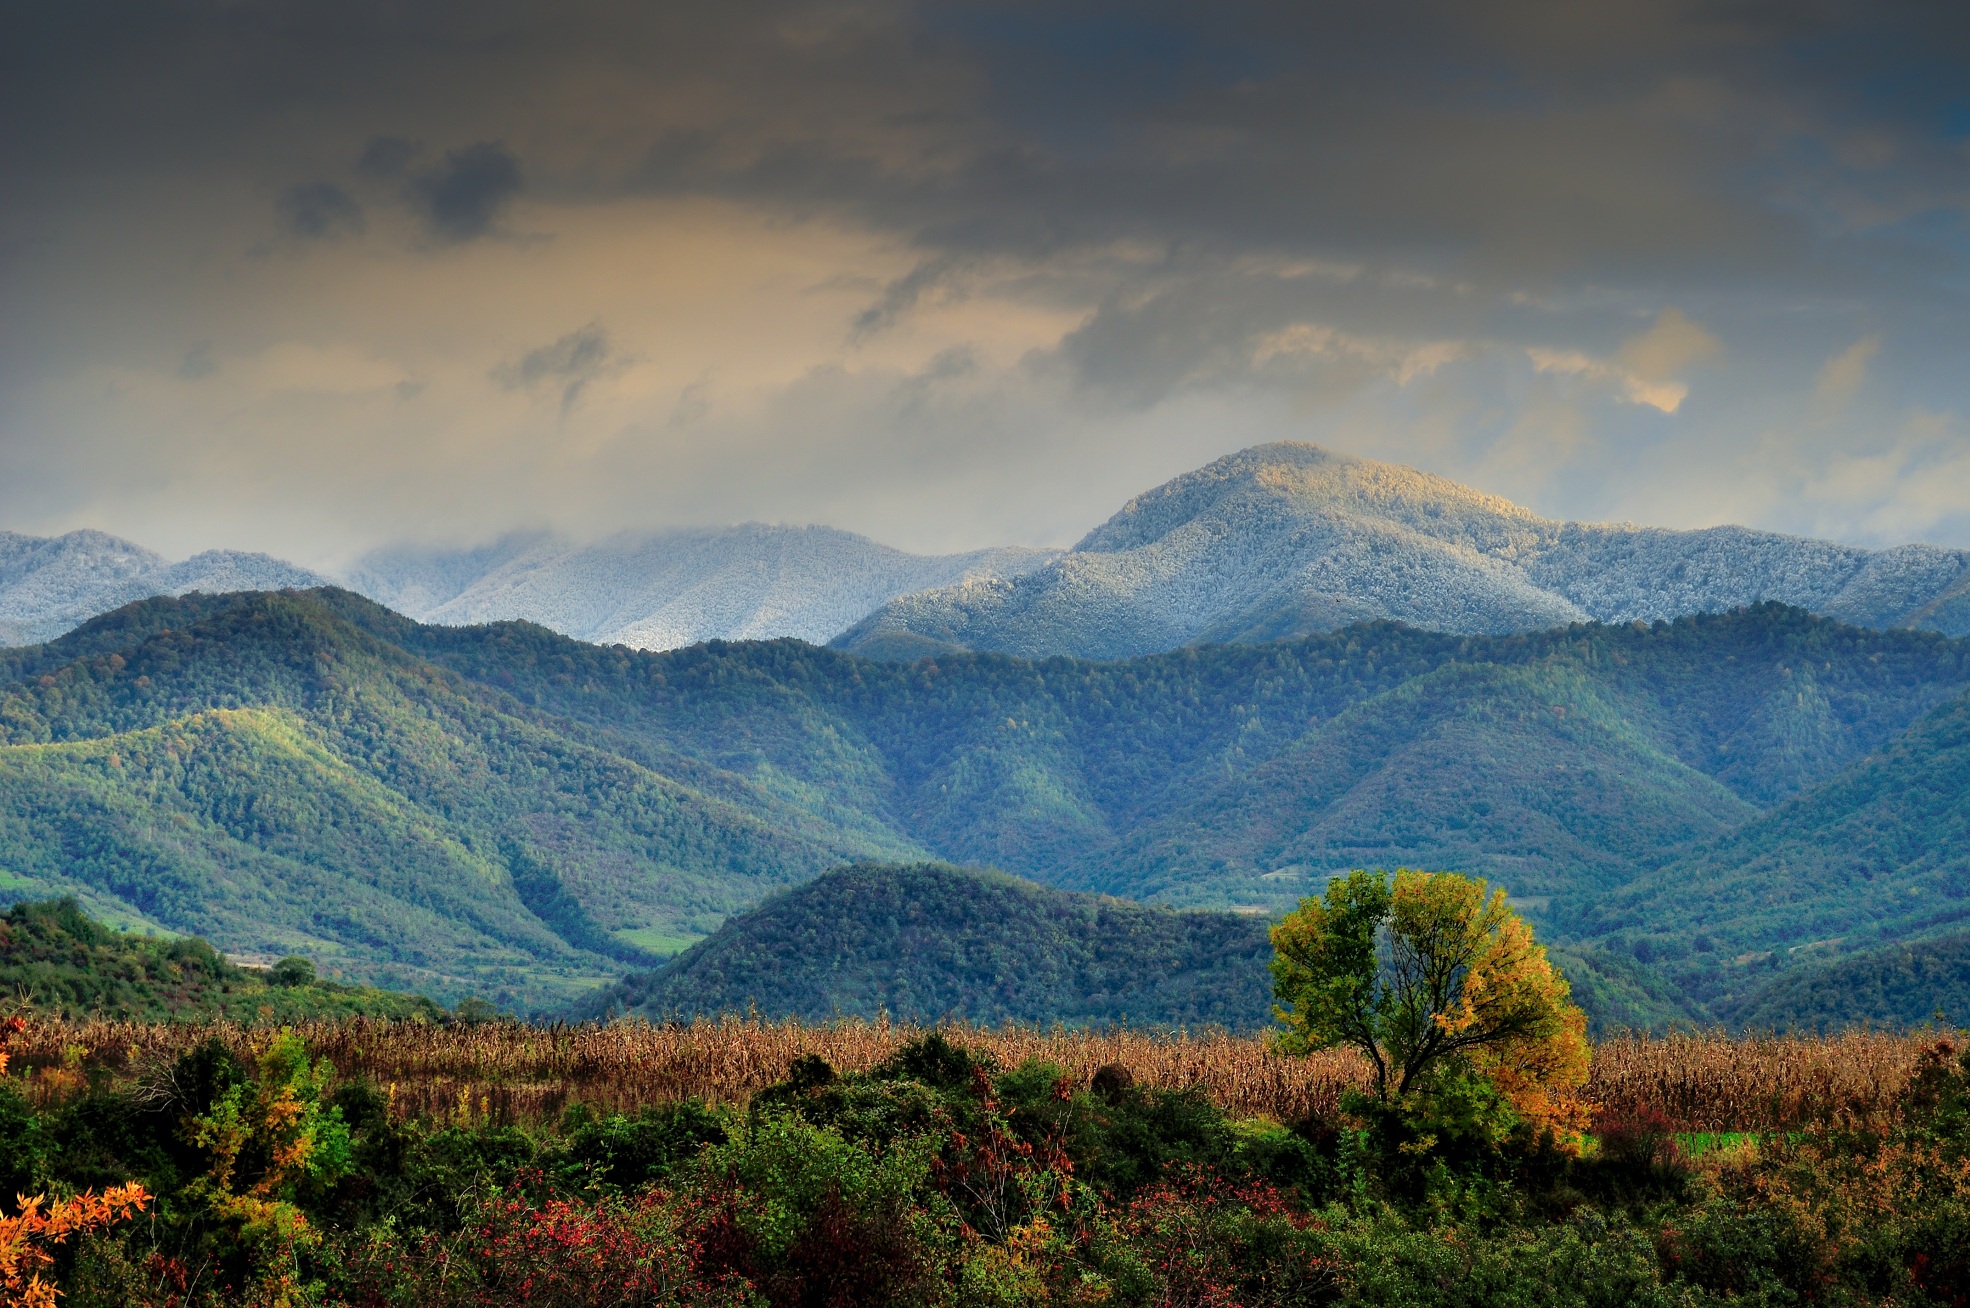
landscape, tree, nature, forest, outdoor, wilderness, mountain, cloud, sky, sunrise, meadow, morning, hill, lake, dawn, valley, mountain range, scenic, autumn, ridge, clouds, plateau, loch, rural area, landform, natural environment, geographical feature, atmospheric phenomenon, mountainous landforms